Dil Bechara

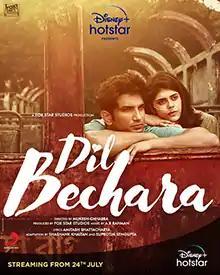
Official release poster

Dil Bechara is a 2020 Indian Hindi-language coming-of-age tragedy romance film directed by Mukesh Chhabra in his directorial debut, and produced by Fox Star Studios, with a script written by Shashank Khaitan and Suprotim Sengputa. Based on John Green's 2012 novel "The Fault in Our Stars" and its subsequent 2014 American film adaptation, the film stars Sushant Singh Rajput and Sanjana Sanghi as terminal cancer patients with an ensemble supporting cast, while Saif Ali Khan makes a cameo appearance. The film marks Rajput's unexpected posthumous appearance, following his death on 14 June 2020 (a month before the film's release).